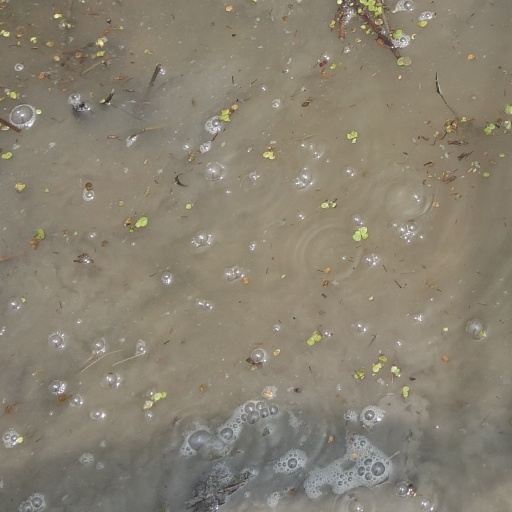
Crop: rice